Habitat for Humanity Canada

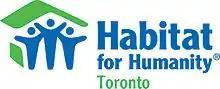
Habitat for Humanity Toronto logo

Habitat GTA was established in 2014 upon the merging of Habitat Toronto, Habitat Brampton, and Habitat York, focused on building homes throughout the Greater Toronto Area.